Vincent Brooks, Day & Son

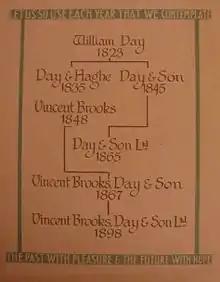
Taken from the 1923 Centenary Programme; a diagram showing the firm's history.

Frederick and his older brother Alfred appeared in the bankruptcy courts in 1898 and on 14 May that year the company was incorporated as Vincent Brooks, Day & Son Ltd. During this time the firm's premises in Gate Street were badly damaged by fire. It started around ten o'clock in the evening of Sunday 10 April and quickly spread through the buildings. It is reported that 'the whole of the main building, containing about 40 printing machines and a great quantity of type, had been entirely destroyed'. As a result, the run of Vanity Fair prints temporarily switched to colour offsets produced by P.W. Van De Weyer over in the Netherlands and the firm moved to a new home in Parker Street just a couple of minutes walk west of Gate Street.